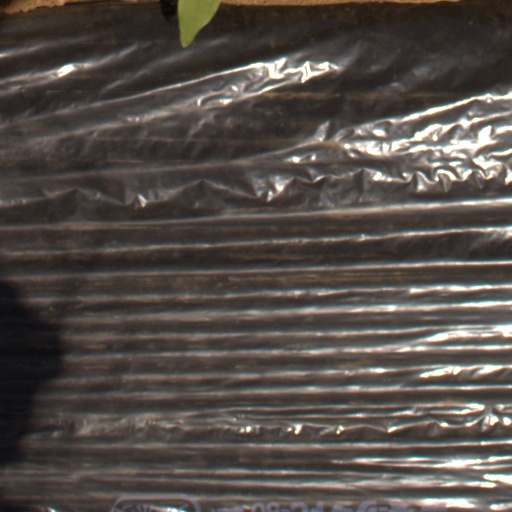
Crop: Jerusalem artichoke